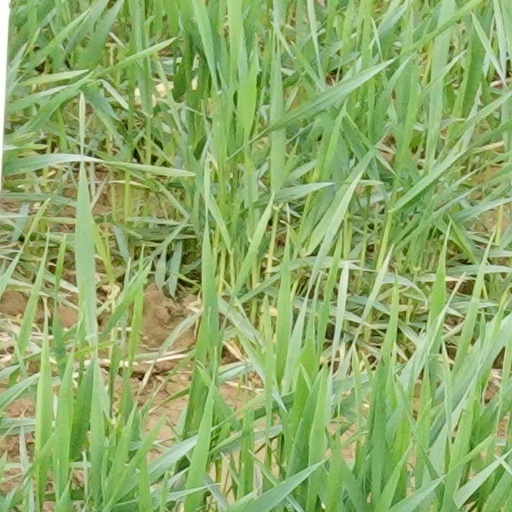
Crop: wheat